Gino Vinicio Gentili

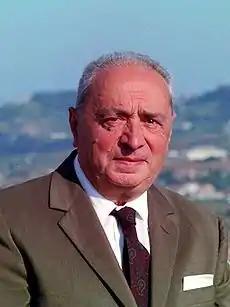
Gino Vinicio Gentili.

He earned his degree in Fine Arts and Letters at the University of Rome La Sapienza and graduated in archaeology at the Italian School of Archaeology in Rome. He earned a doctorate in archaeology and in history of Greek and Roman arts, first at the University of Catania and later at the University of Bologna, where he taught etruscology and ancient Italy's art.